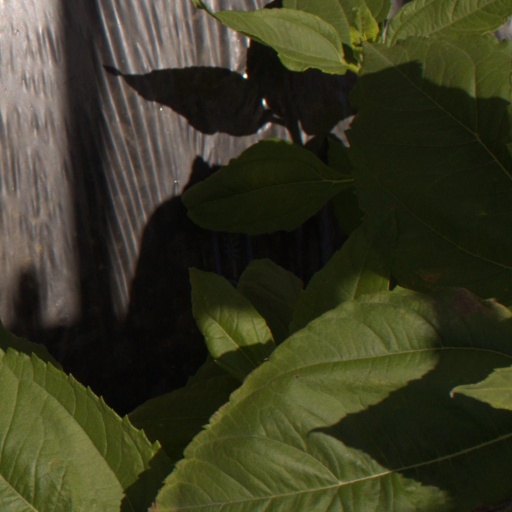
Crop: Jerusalem artichoke